Cavalry

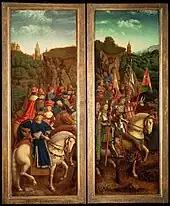
Knightly cavalry and noblemen, painting by Jan van Eyck (c. 1390–1441)

Qizilbash, were a class of Safavid militant warriors in Iran during the 15th to 18th centuries, who often fought as elite cavalry.